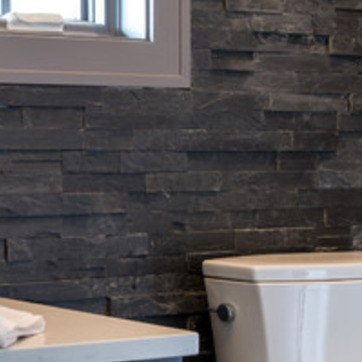
Material: stone